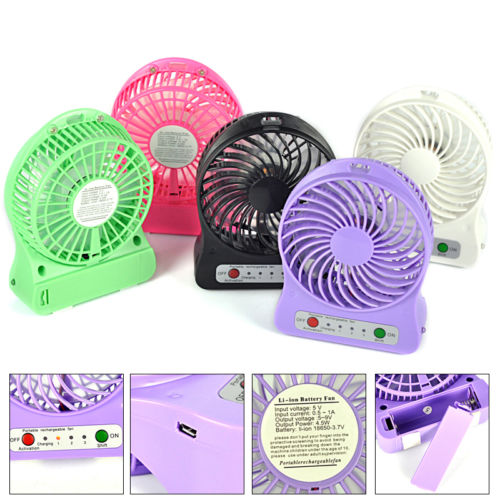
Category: fan